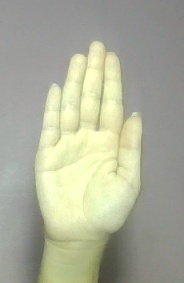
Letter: seen